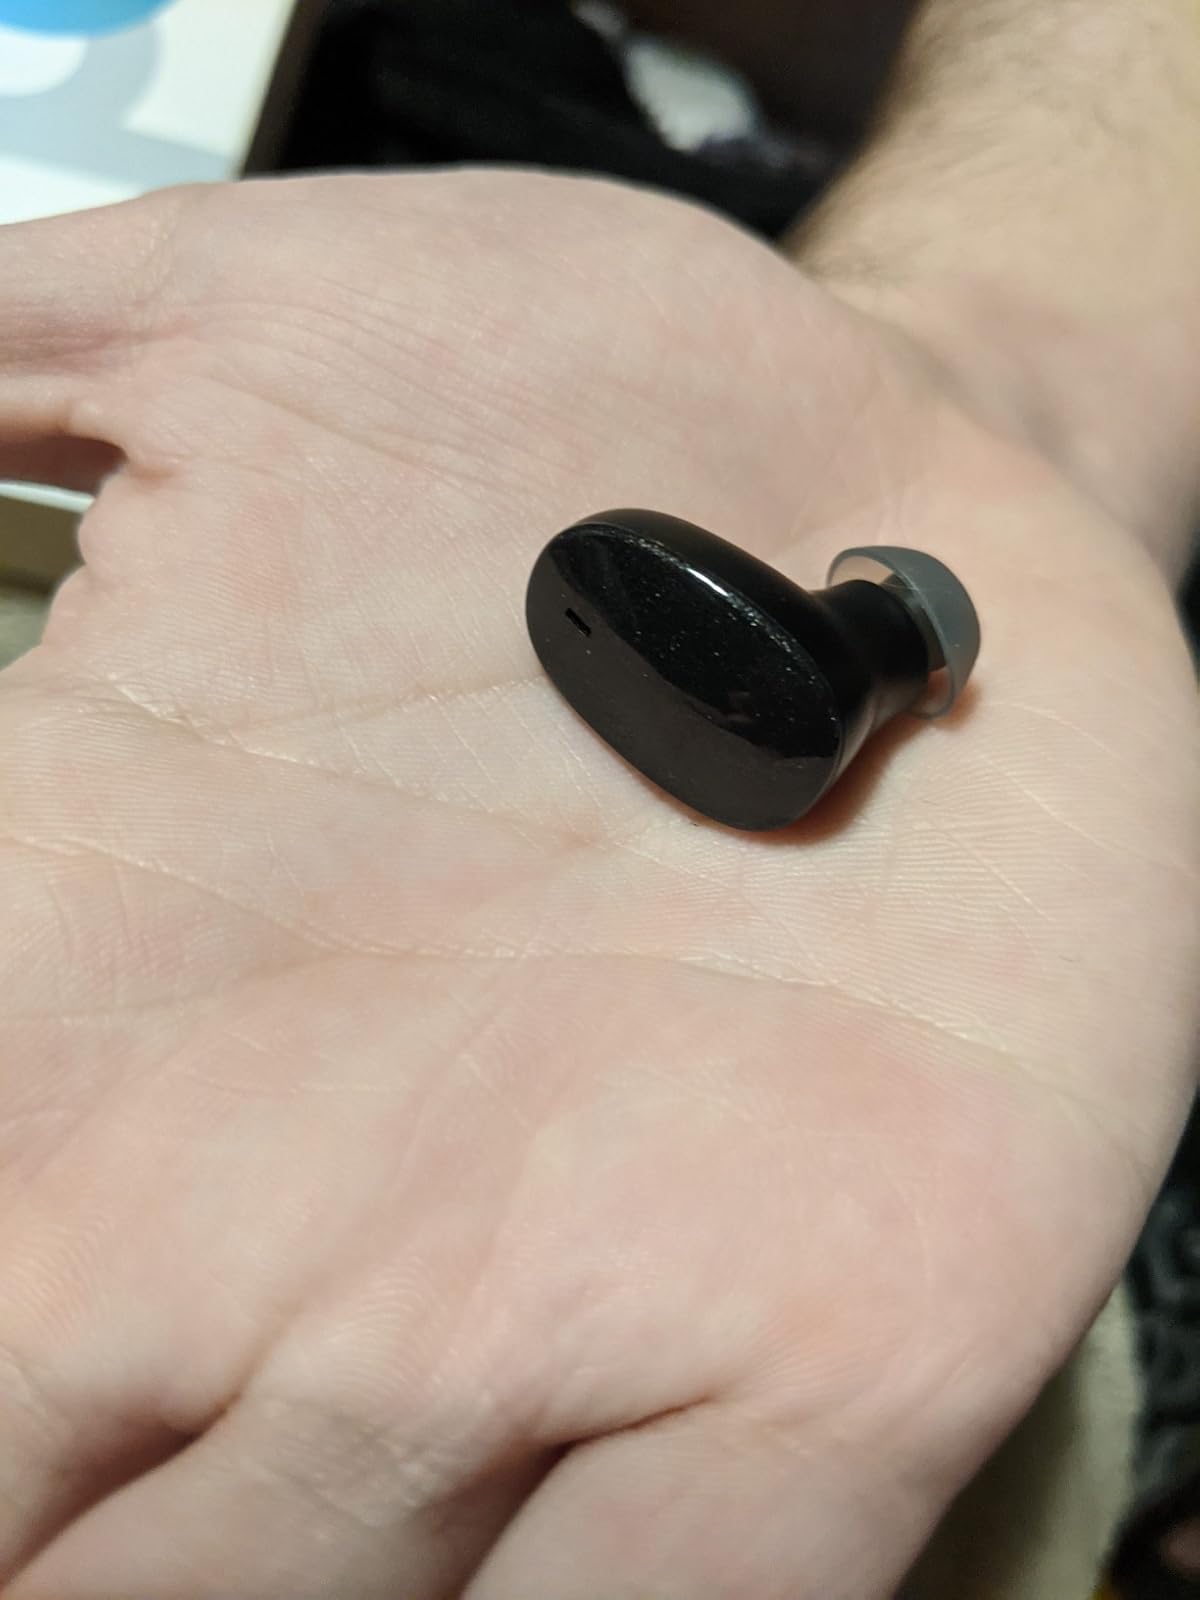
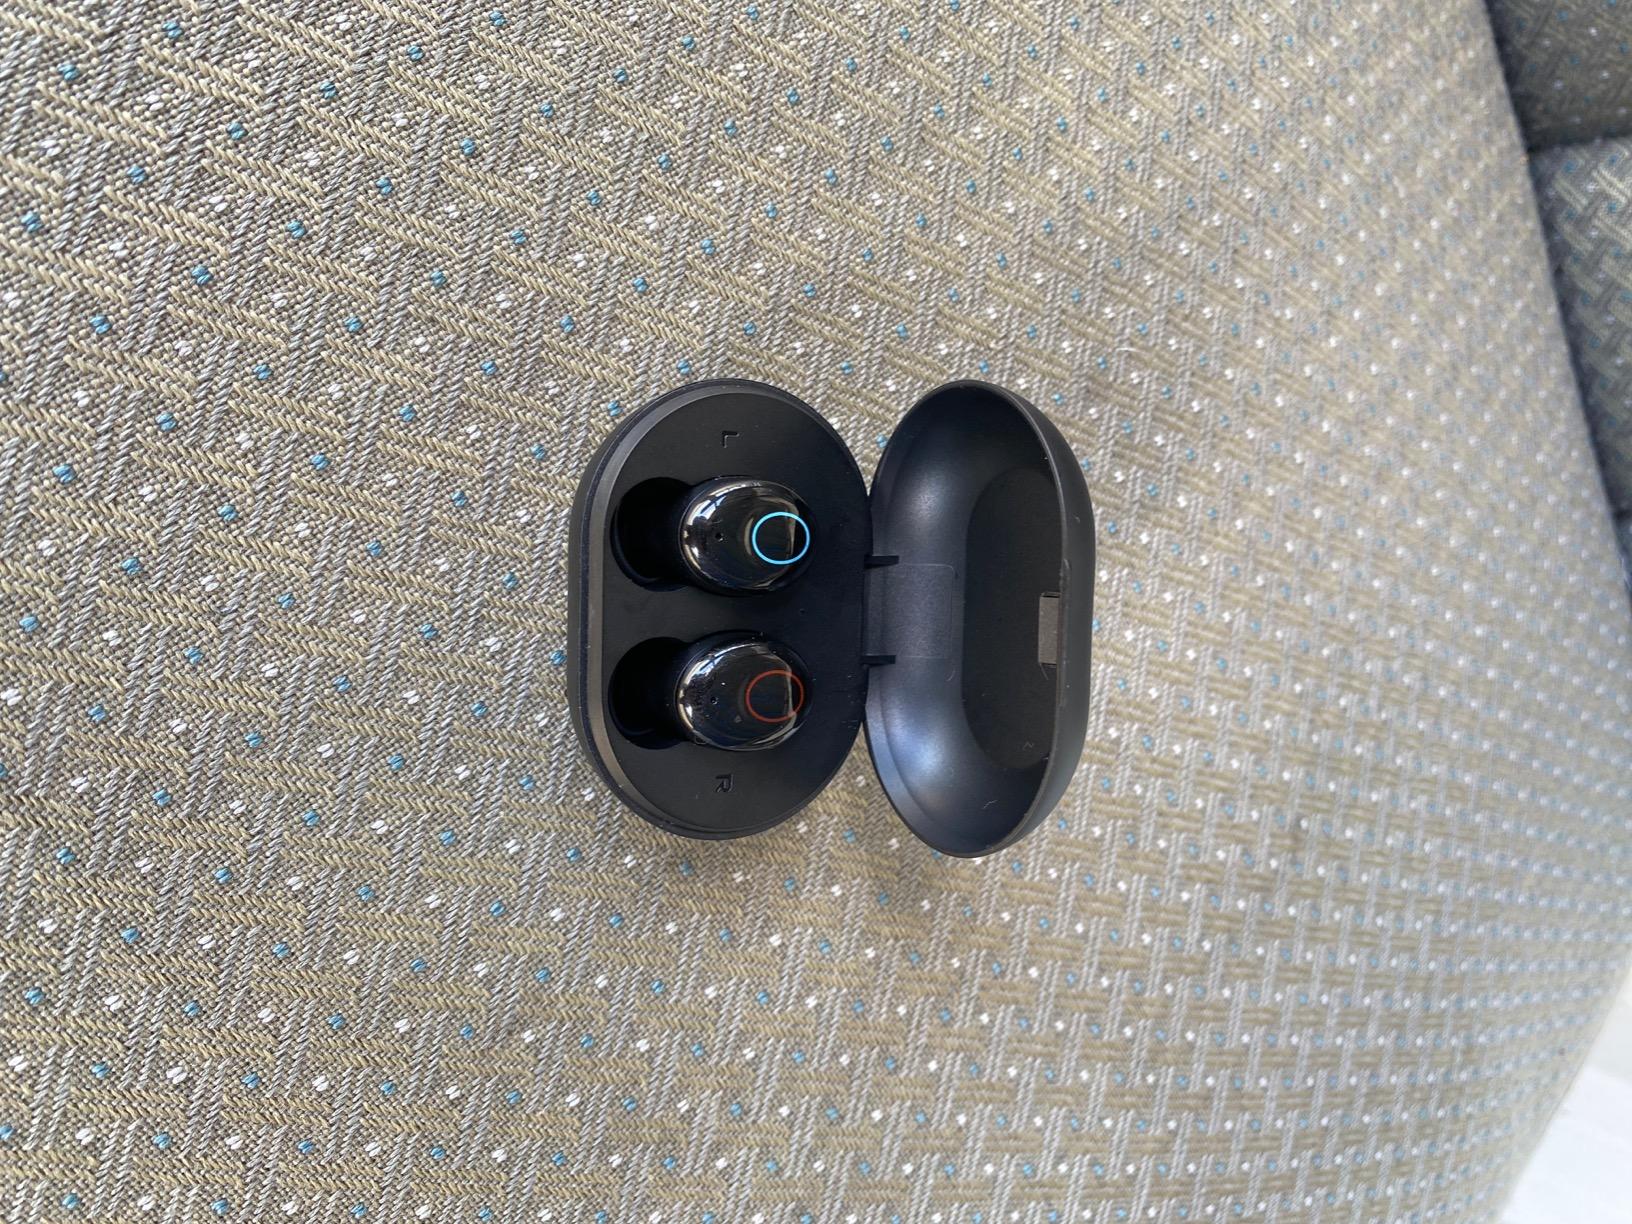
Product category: earbuds
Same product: no